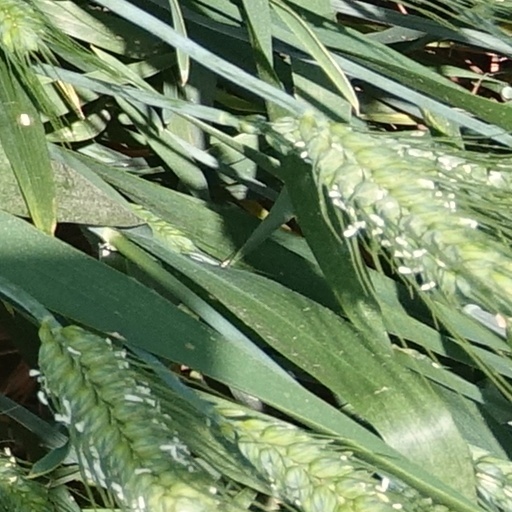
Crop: wheat